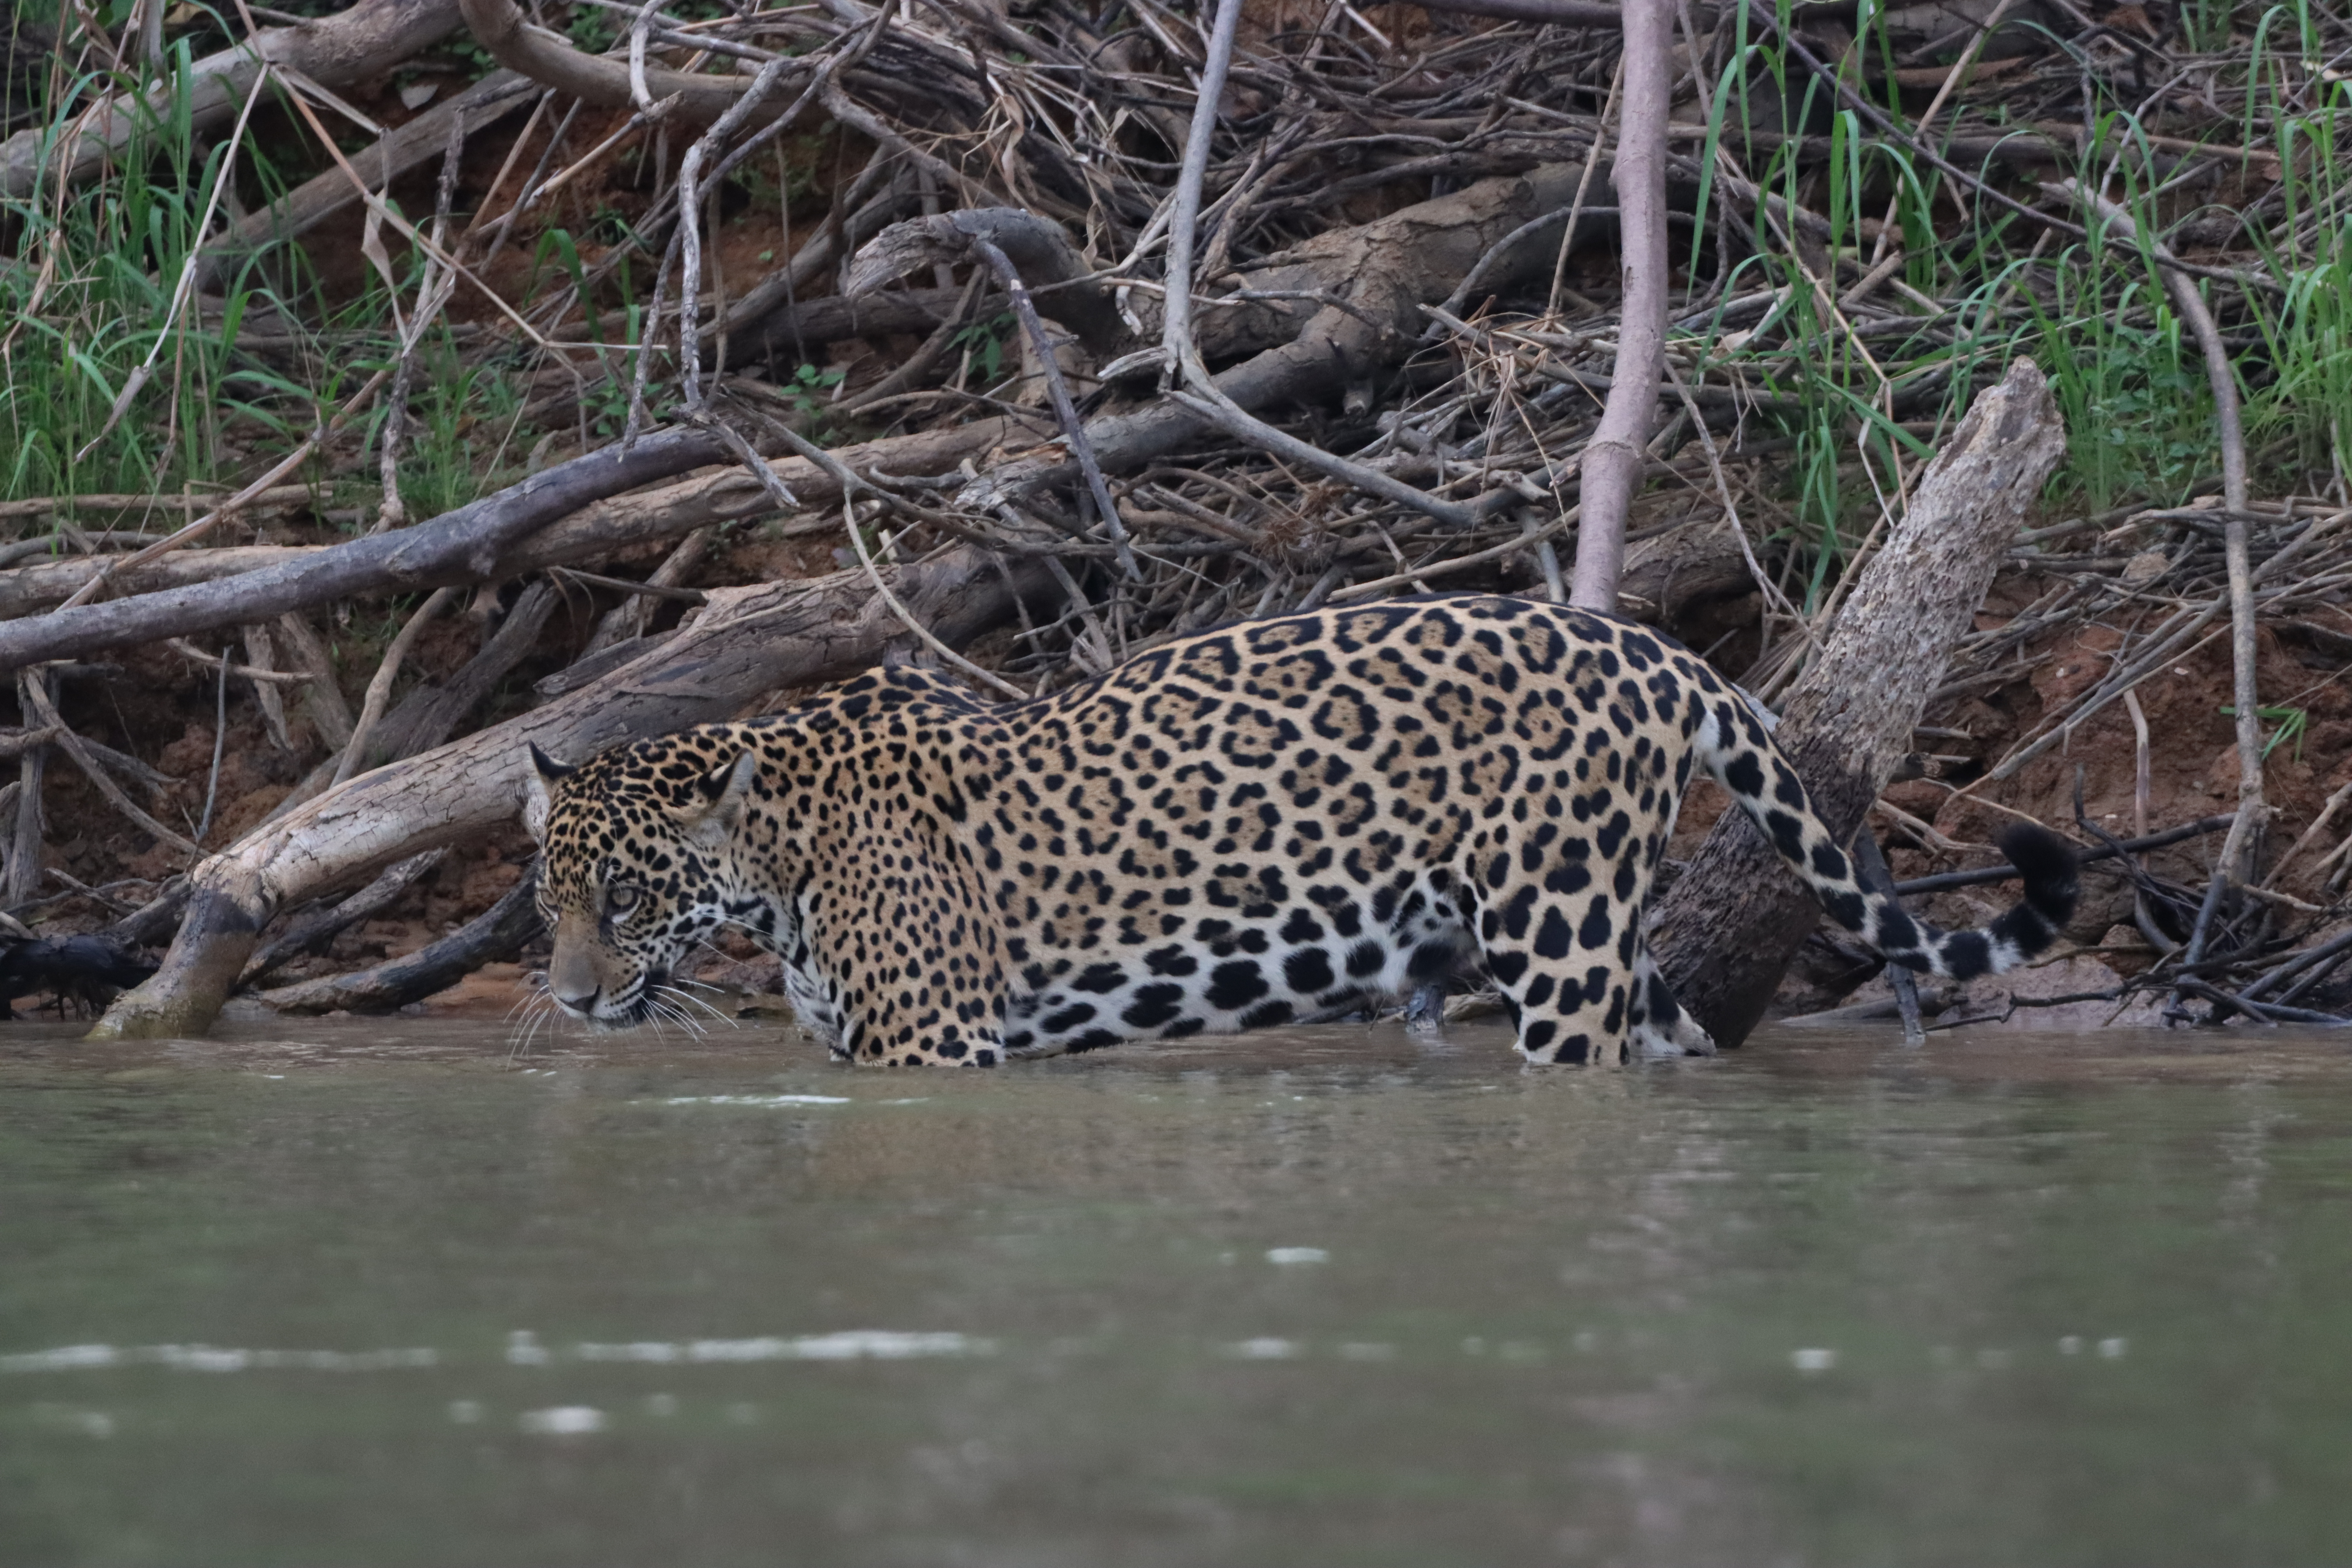
Jaguar: Ariely